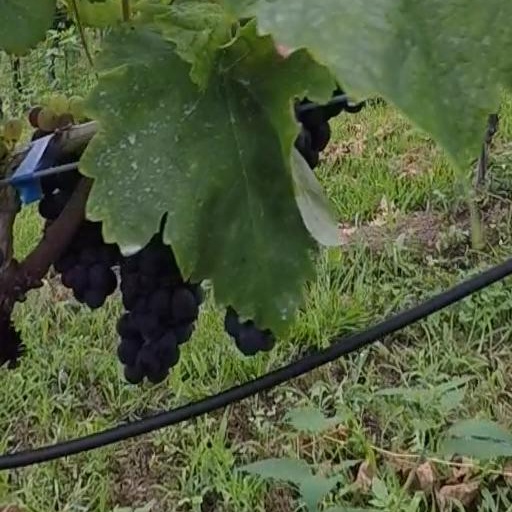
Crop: grape